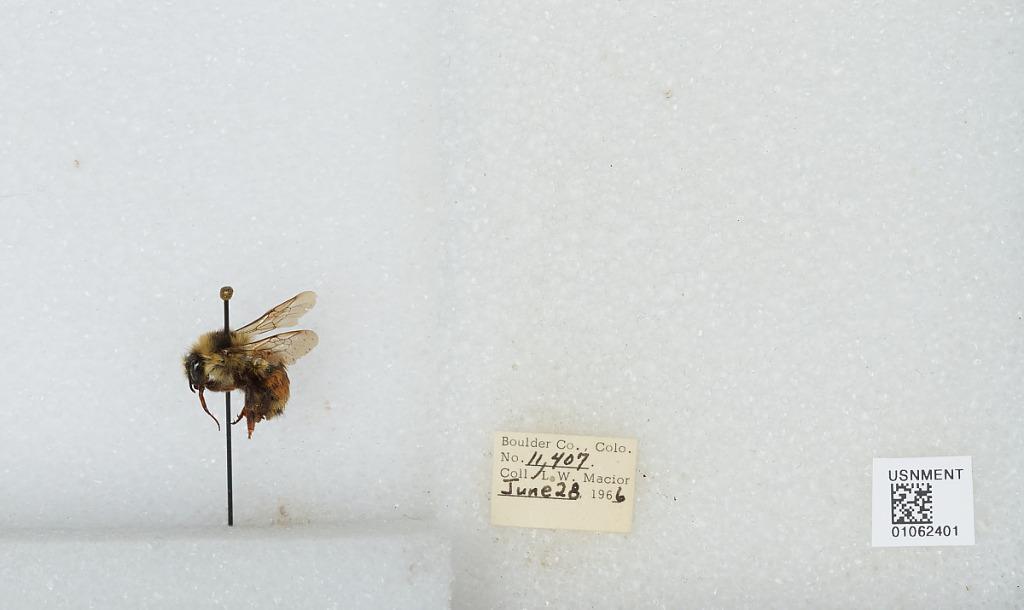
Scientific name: Bombus (Pyrobombus) bifarius Cresson
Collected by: L. Macior
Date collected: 1966-6-28
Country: United States
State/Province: Colorado
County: Boulder
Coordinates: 40.0017, -105.308